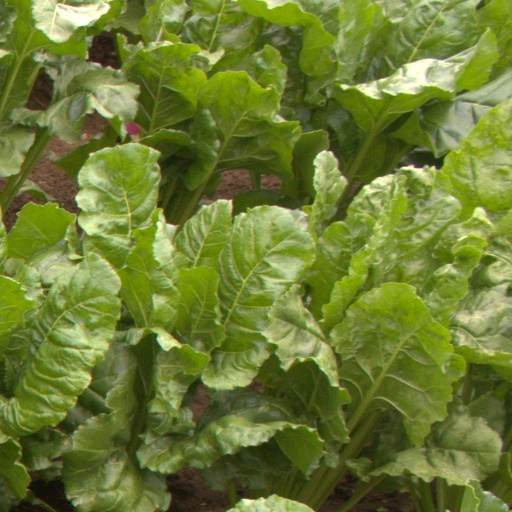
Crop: sugar beet